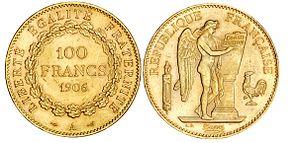
L’Union latine a été constituée par une Convention monétaire du 23 décembre 1865, unissant quatre pays signataires européens, rejoints par la Grèce dès 1868. L’objet de ce traité était d’instituer une organisation monétaire commune fondée sur le régime de bimétallisme or-argent. L’Union fut dissoute le 1ᵉʳ janvier 1927.
Cet article liste les émissions de franc français sous la Troisième République et la Quatrième République entre 1870 et 1959 avec une interruption sous le régime de Vichy. Les nouveaux francs de la Cinquième République n’ont été émis qu'à partir de 1960.